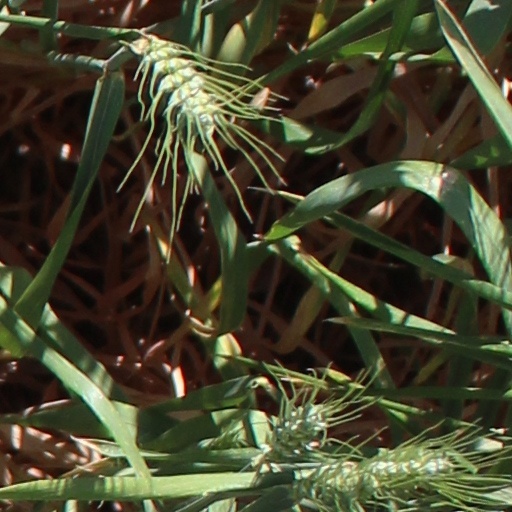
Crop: wheat